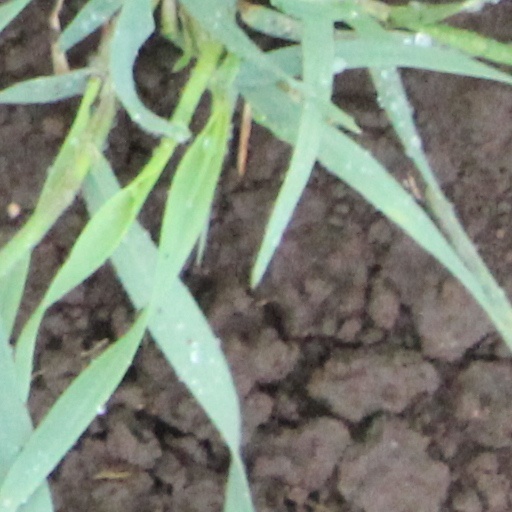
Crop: wheat